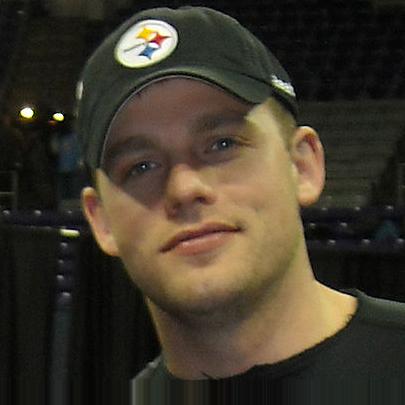
Age: 29